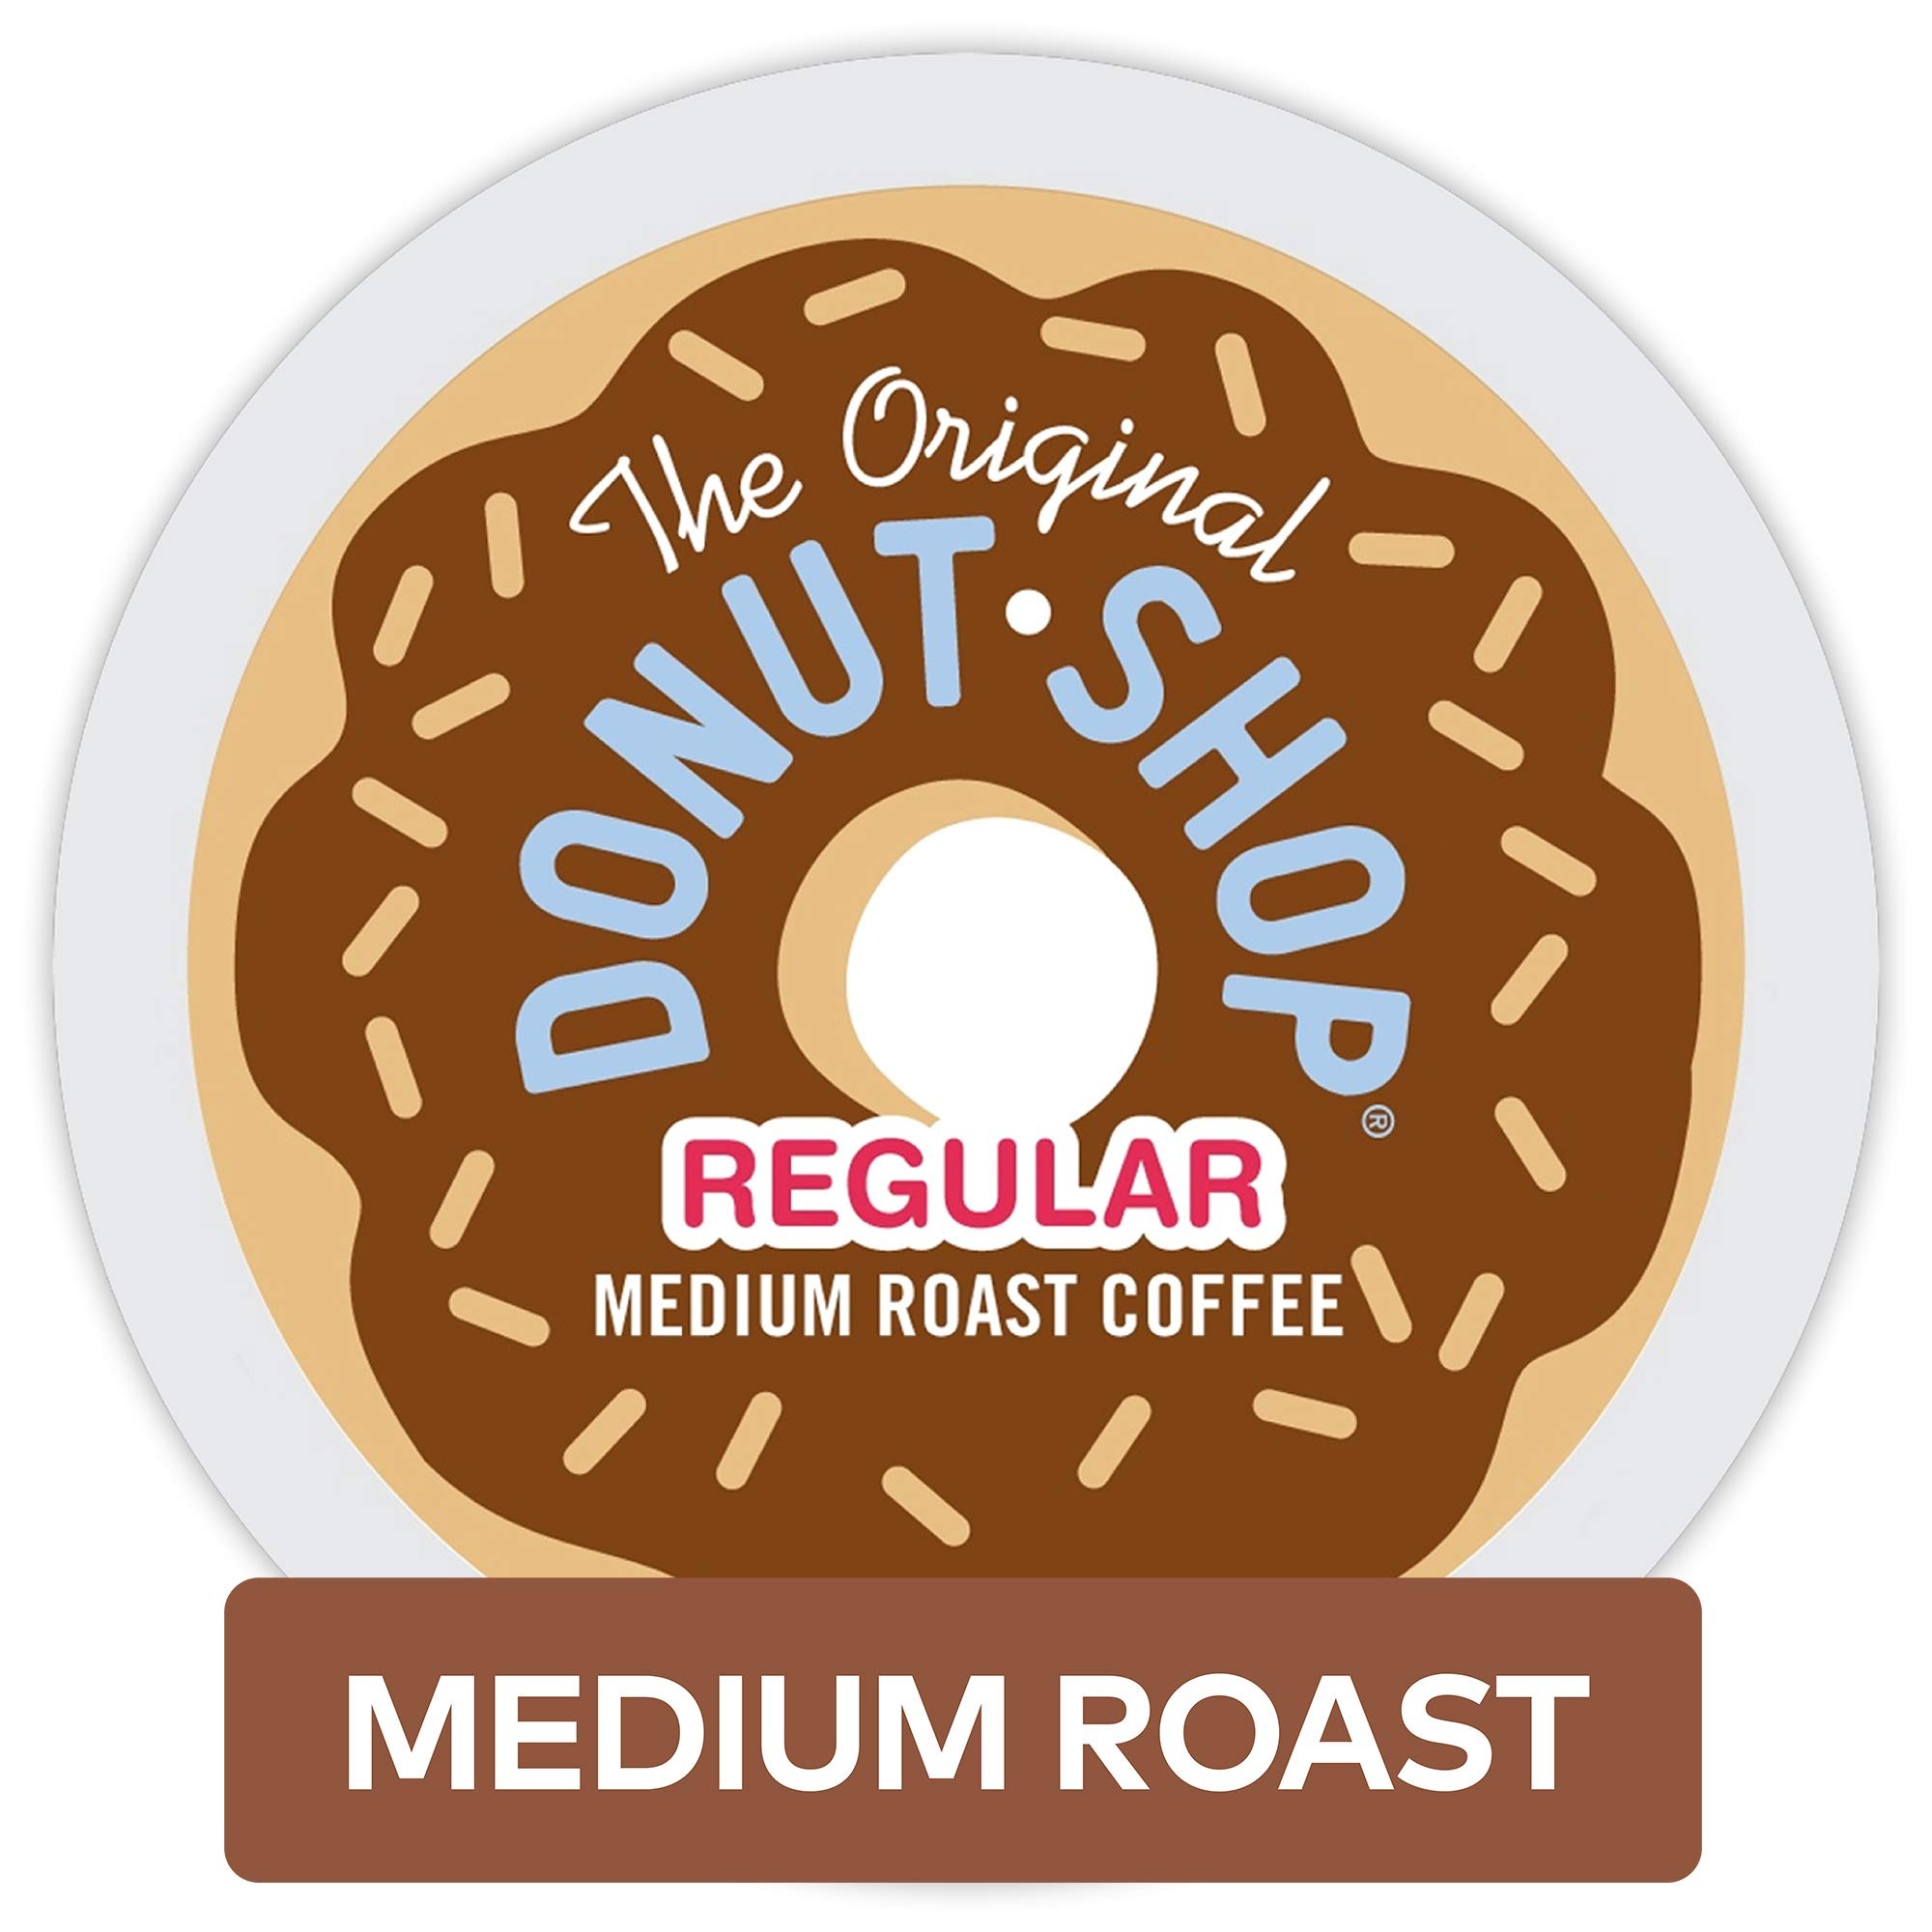
Item Name: The Original Donut Shop Keurig Single-Serve K-Cup Pods, Medium Roast Coffee, 72 Count
Bullet Point 1: Not too harsh, not too bitter - just right
Bullet Point 2: Medium roast, caffeinated coffee
Bullet Point 3: Extra bold (contains more coffee than regular K-Cup pods)
Bullet Point 4: Certified Orthodox Union Kosher (U)
Value: 72.0
Unit: Count

Price: 26.98